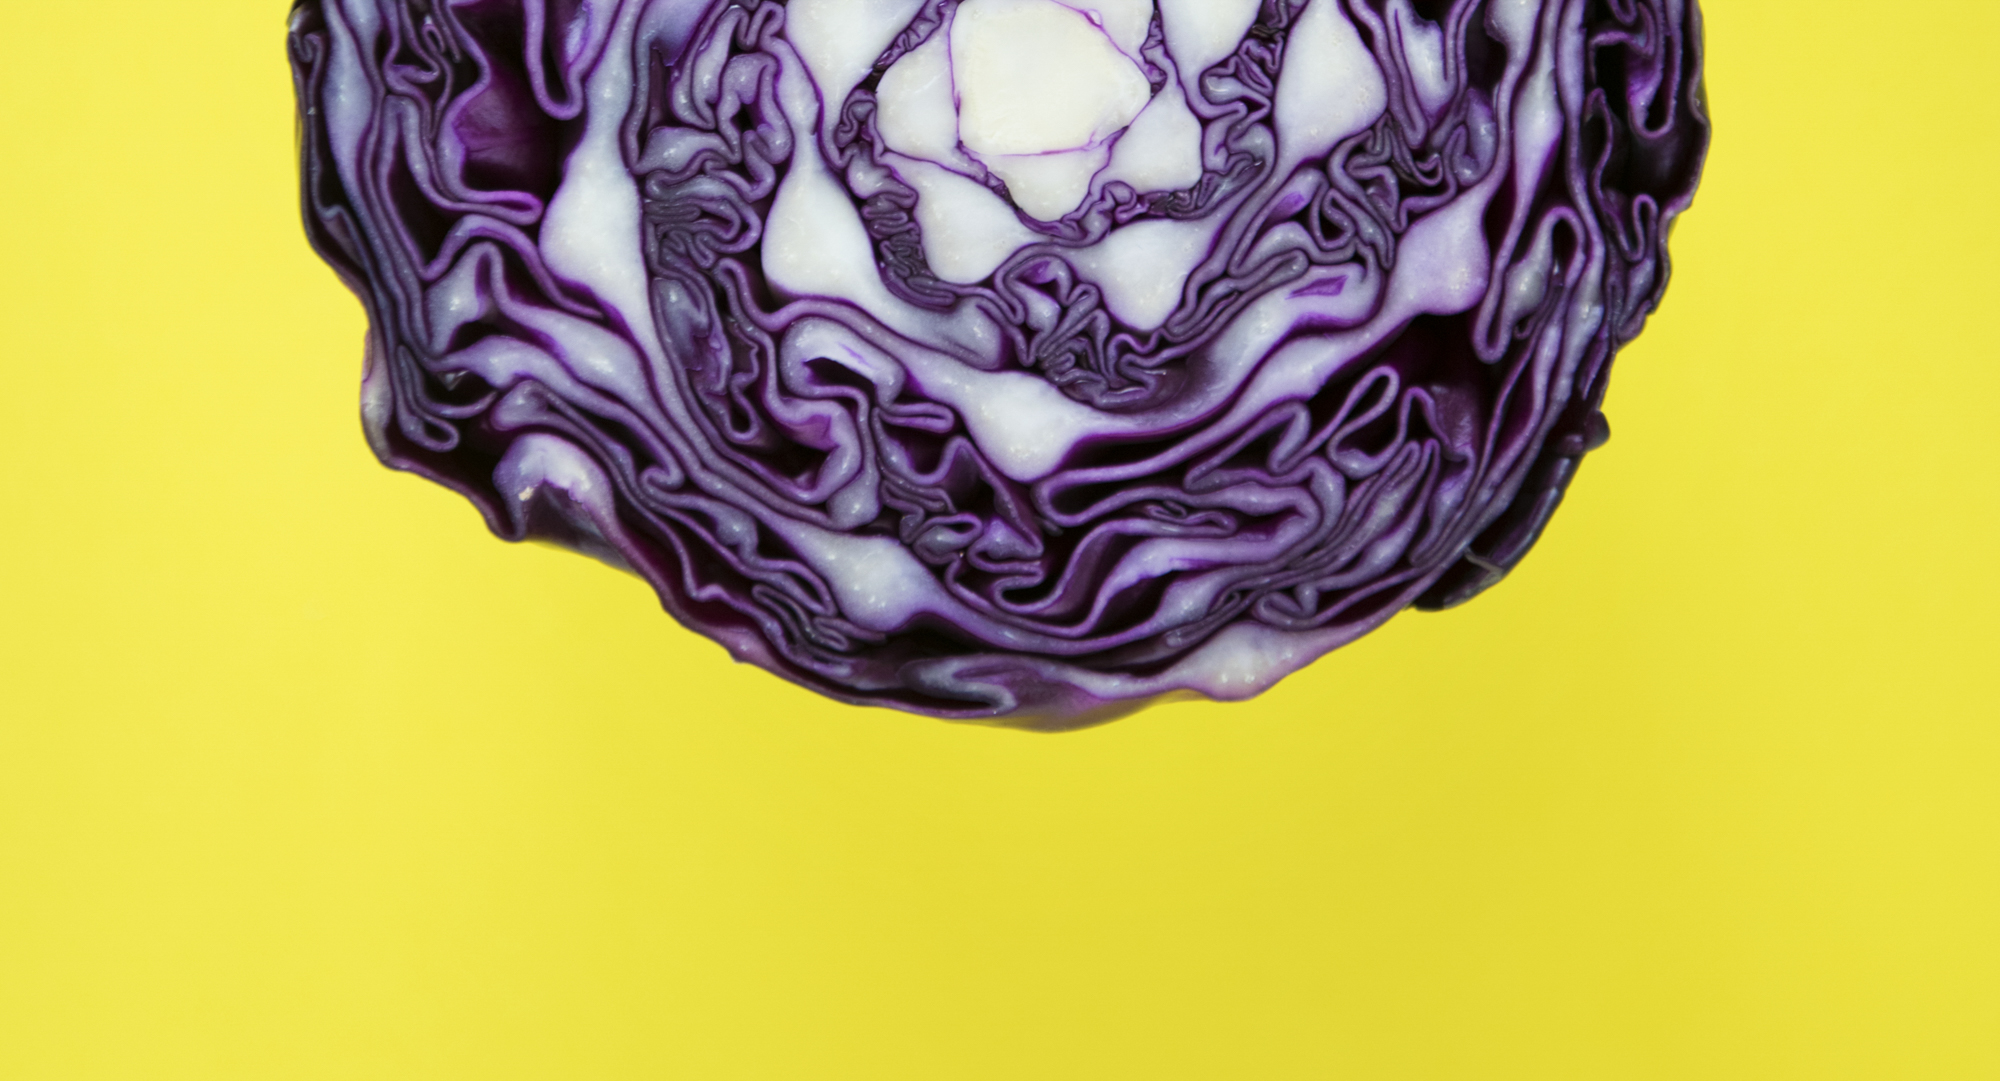
background, cabbage, closeup, cook, cooking, food, fresh, freshness, healthy, ingredient, macro, natural, organic, purple, salad, tasty, texture, textured, veg, vegan, vegetable, veggie, violet, wallpaper, yellow background, organism, font, petal